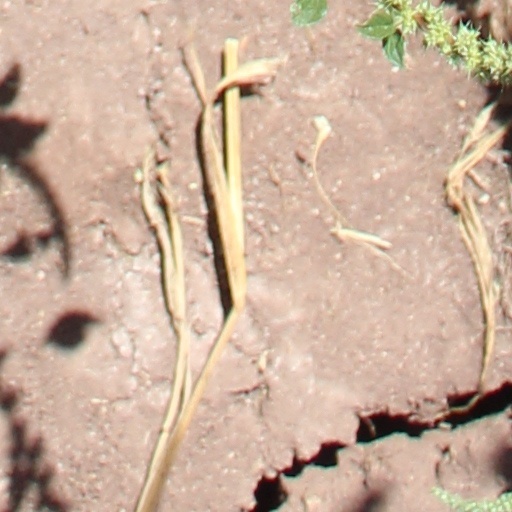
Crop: wheat